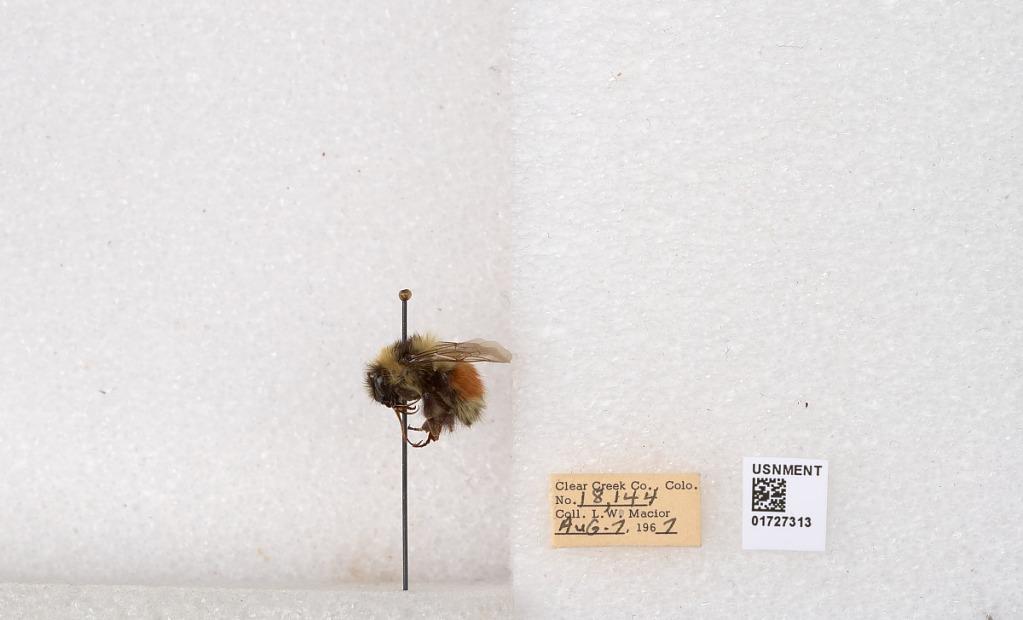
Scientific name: Bombus (Pyrobombus) sylvicola Kirby
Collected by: L. Macior
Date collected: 1967-8-7
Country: United States
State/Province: Colorado
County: Clear Creek
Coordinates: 39.6891, -105.644